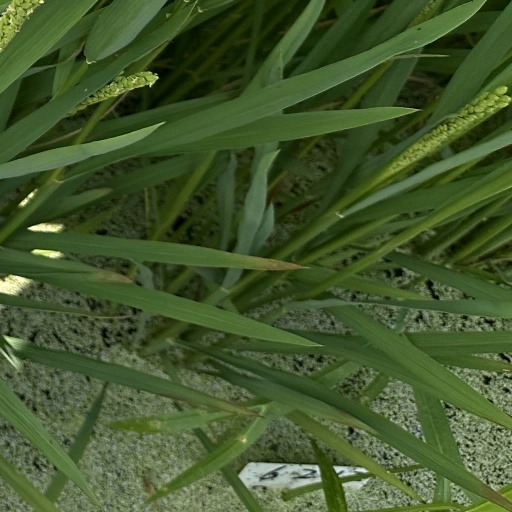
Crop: rice